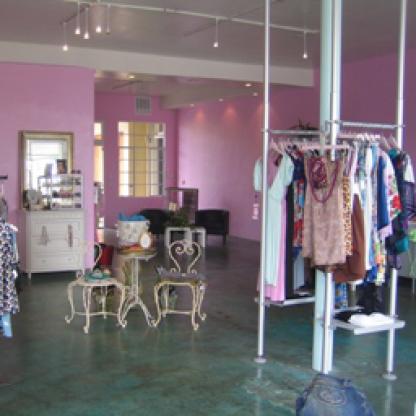
Scene: Indoor